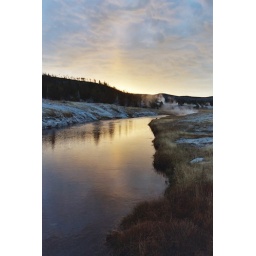
Snow column in sky is reflected in river. Early morning.